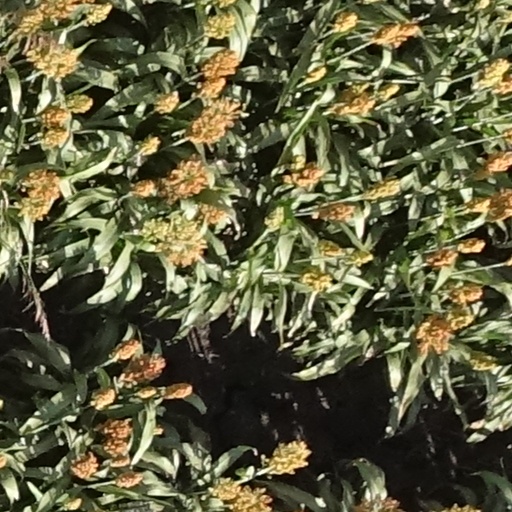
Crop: sorghum